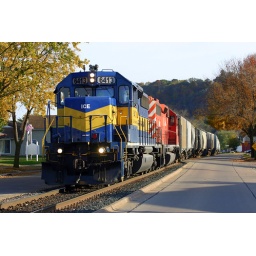
The blue and yellow looks good against the other fall trees blazing at Bellevue, IA